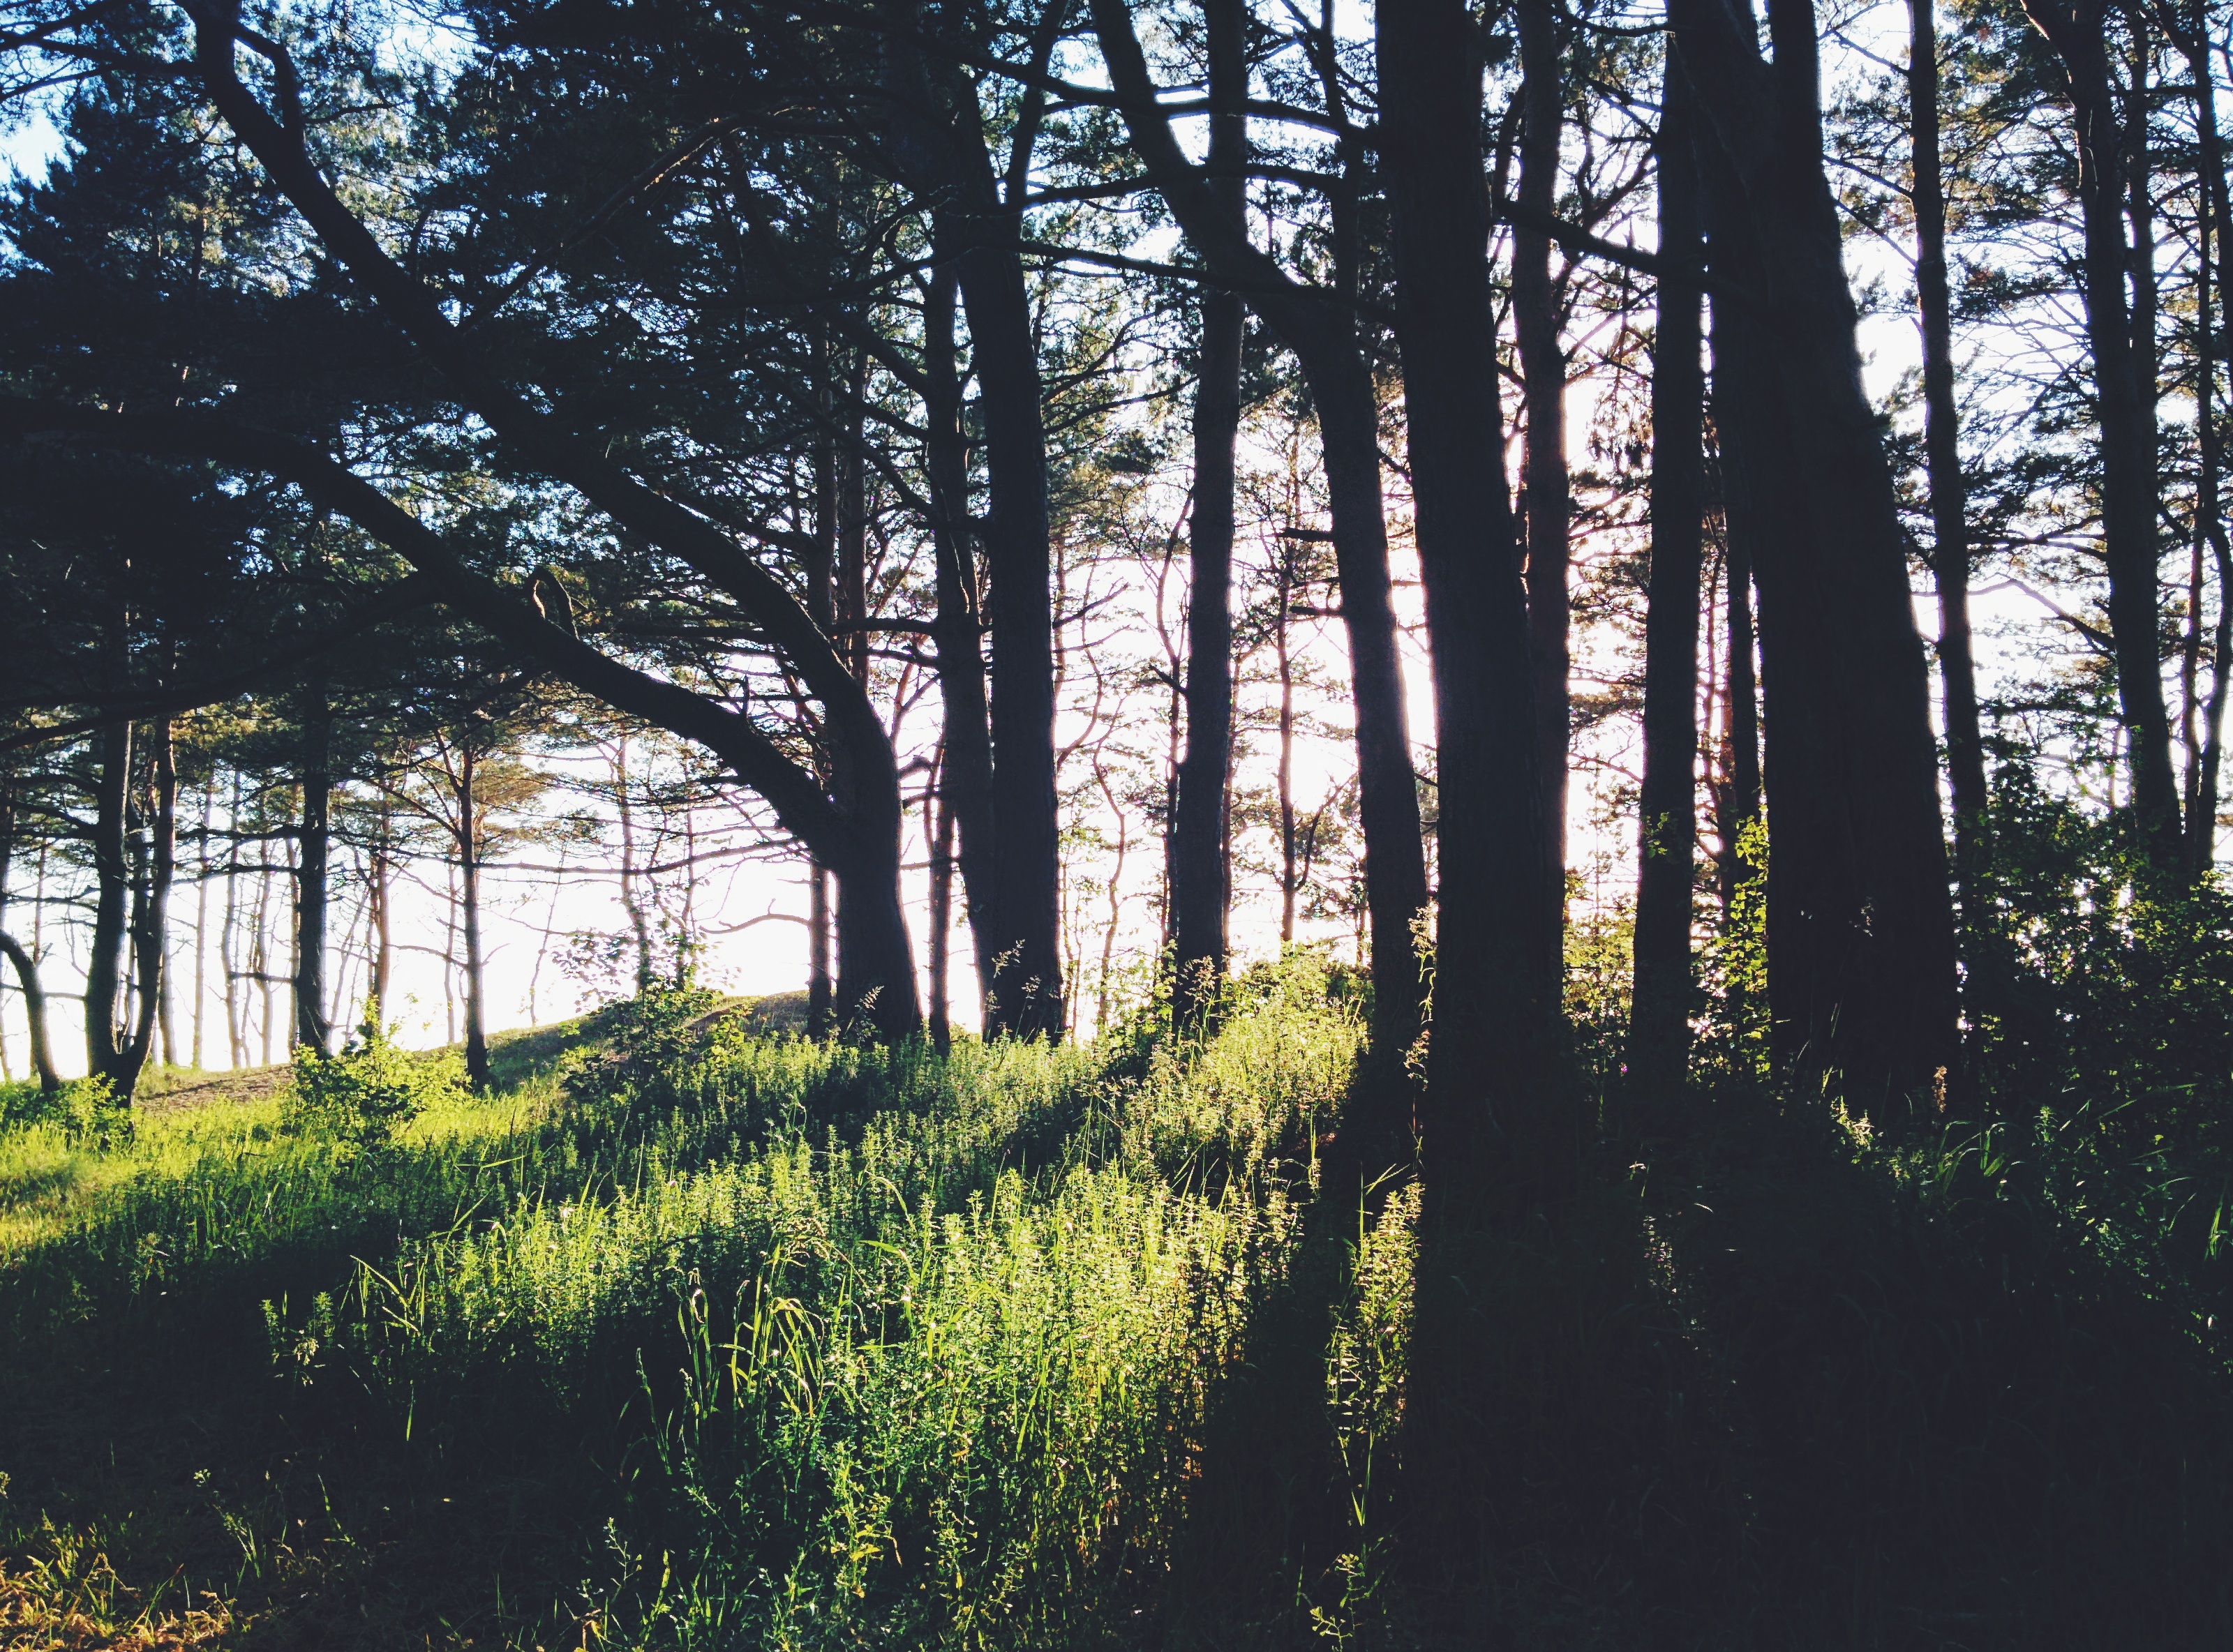
tree, nature, forest, grass, plant, sunlight, leaf, flower, autumn, season, woodland, habitat, natural environment, woody plant